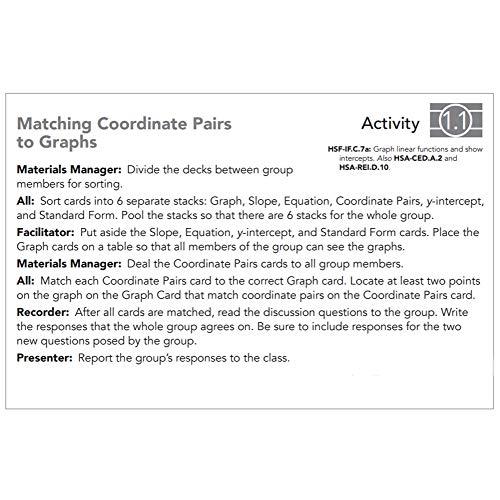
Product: Didax Educational Resources The Algebra Game: Linear Graphs Educational Game
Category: Toys & Games | Learning & Education | Counting & Math Toys
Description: Interactive algebra activities.
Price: $17.99
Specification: ProductDimensions:9x1.5x11inches|ItemWeight:0.8ounces|ShippingWeight:2.1pounds(Viewshippingratesandpolicies)|DomesticShipping:ItemcanbeshippedwithinU.S.|InternationalShipping:ThisitemcanbeshippedtoselectcountriesoutsideoftheU.S.LearnMore|ASIN:B01HUKWOJM|Itemmodelnumber:211753|Manufacturerrecommendedage:13-16years